Colt Trooper

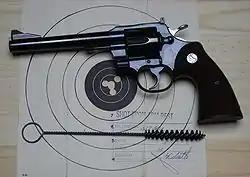
Early .357 Magnum model

The original Trooper was a heavy-barreled version of the Officers Model Match and was based on Colt's medium Iframe. It was offered in .22 Long Rifle and .38 Special chamberings. Manufactured with fine carbon steel, it was available in both blued and nickel-plated finishes. Early blued Troopers boasted a two-tone color scheme with dull Colt Royal Blue on the flat surfaces and a black bead blasted texture on the edges and cylinder flutes. Both Target and Service versions of the Trooper were available, the Target models sporting hand-filling Walnut grips, larger and wider target hammers, and adjustable iron sights. Service versions featured smaller more basic hammers and stocks, and fixed sights. Barrel lengths available included four inch in .22 caliber and four and six inch in .38 Special; the .22 was intended as a ‘practice’ weapon and also came in a six inch. All the Troopers from this series had hammer mounted firing pins. The Trooper was targeted at the entry-level and Law enforcement service-level segment of the firearms market while the highly polished and expensive 357 model revolver was intended to be their premium offering. Both models shared the same forged and labor-intensive hand-fitted internal lockwork.